Anne Milton

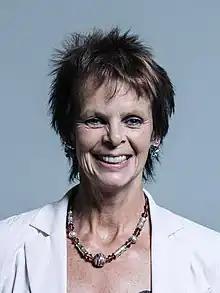
Official portrait, 2017

Anne Frances Milton ("née" Turner; born 3 November 1955) is a British former politician and lobbyist who served as Minister of State for Skills and Apprenticeships from 2017 to 2019. She was Member of Parliament (MP) for Guildford from 2005 to 2019. Elected as a Conservative, she had the whip removed in September 2019 and subsequently sat as an independent politician.